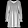
Label: Dress